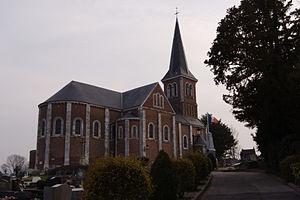
Église Saint-Aubin-des-Cercueils de Saint-Aubin-Routot.
La liste des sites classés de la Seine-Maritime présente les sites classés du département de la Seine-Maritime. Selon un rapport du 2 juin 2014, ils sont au nombre de 83, couvrant une superficie de 7 672 hectares, soit 0,012 % du département.
Saint-Aubin-Routot est une commune française située dans le département de la Seine-Maritime en région Normandie.